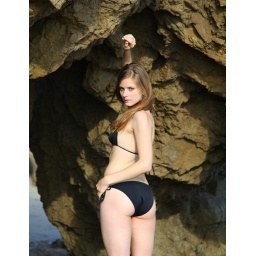
Photoshoot of a pretty model with long blonde hair and blue eyes in a black bikini.